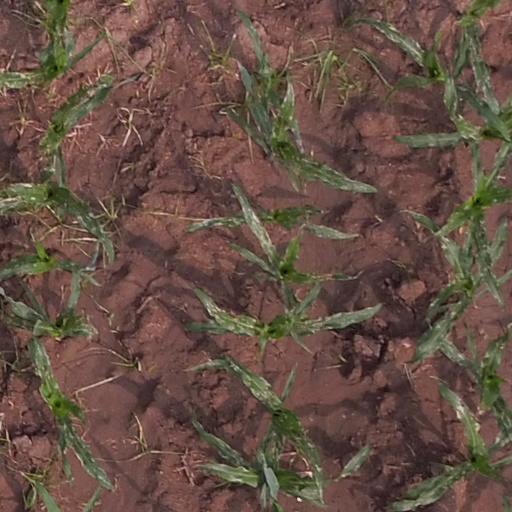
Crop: maize; corn